List of accolades received by The Tragedy of Macbeth (2021 film)

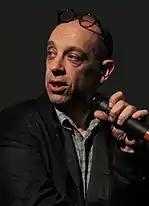
Denzel Washington's performance and Bruno Delbonnel's cinematography garnered acclaim and earned Academy Award nominations for Best Actor and Best Cinematography, respectively.

"The Tragedy of Macbeth" is an American black-and-white film written and directed by Joel Coen, based on the play "Macbeth" by William Shakespeare. It is the first film directed by one of the Coen brothers without the other's involvement. It stars Denzel Washington, Frances McDormand, Bertie Carvel, Alex Hassell, Corey Hawkins, Harry Melling, and Brendan Gleeson. In the film, the Three Witches tell Macbeth a prophecy that he will become the King of Scotland. Kathryn Hunter co-stars, playing all three witches and an old man.